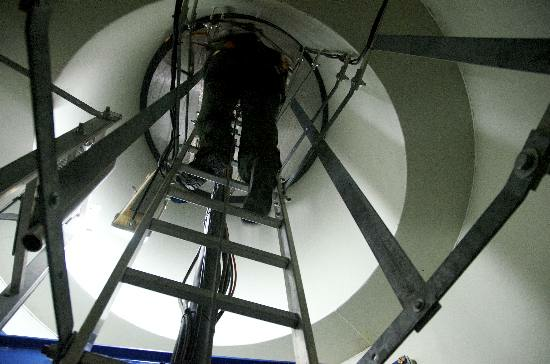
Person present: Yes